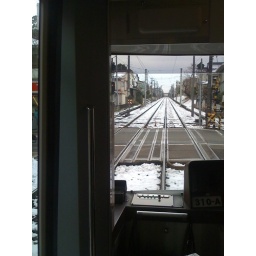
on the train to a 2pm meeting. Definately not as snow covered here as near my house